Hubert Aquin

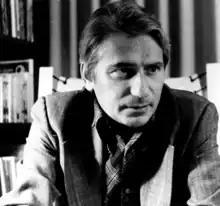
Hubert Aquin during an interview for the magazine "Québec français" in October 1976.

Hubert Aquin (24 October 1929 – 15 March 1977) was a Quebec writer, filmmaker and intellectual. He is particularly known for his novel "Next Episode". He is also an important figure in the history of the Quebec independence movement, to which he contributed both as an activist and as an essayist. Tempted by suicide for a great part of his existence, he ended his life in 1977 in the gardens of Villa Maria College.